Monument to Kosovo heroes in Kruševac

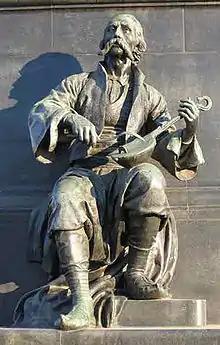
Filip Višnjić - detail from the monument to Kosovo heroes

The monument to Kosovo heroes in Kruševac is the most famous sculptural work by Đorđe Jovanović about the Battle of Kosovo. The monument is dedicated to the heroes of the Battle of Kosovo and is located on the Square of the Heroes of Kosovo in Kruševac. The monument represents the symbol of Kruševac since the 15th (28). June 1904, when King Petar I Karađorđević inaugurated it on the occasion of the celebration of the centenary of the First Serbian Uprising. The foundation stone was laid by King Aleksandar Obrenović on the occasion of the celebration of the 500th anniversary of the Battle of Kosovo in 1889.